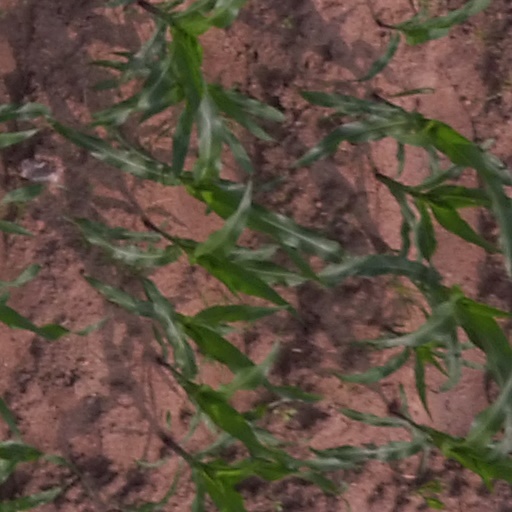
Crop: maize; corn